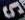
Number: 5